SS Pacific (1850)

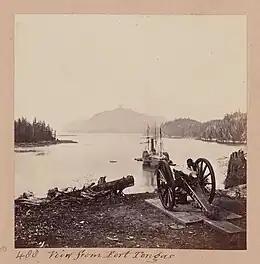
"Pacific" anchored before Fort Tongass in 1868 during General Halleck's inspection tour of Alaska

"Pacific", under the command of Captain George W. Staples, sailed from Portland down the Columbia on July 17, 1861, headed for San Francisco. At 2 A.M. she hit Coffin Rock. At the time she was making through the water and had a current with her. The rock stove in her bow and flooding was immediate and serious. Captain Staples attempted to reach Astoria, but the flooding was too severe. "Pacific" continued downstream for about and was beached on the Washington side of the river. When she came to rest, her stern was submerged to her second deck. There were 70 passengers aboard at the time. There were no deaths, but much of the cargo was destroyed. "Pacific" was refloated on August 2, 1861, and beached at Astoria for repairs. By the end of the year she was back in service, plying her regular route.